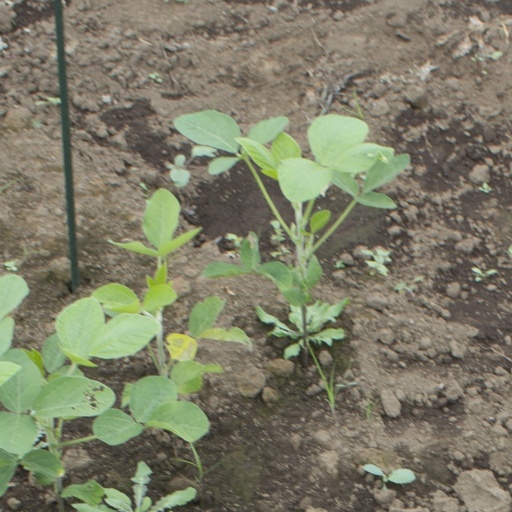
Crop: soybean